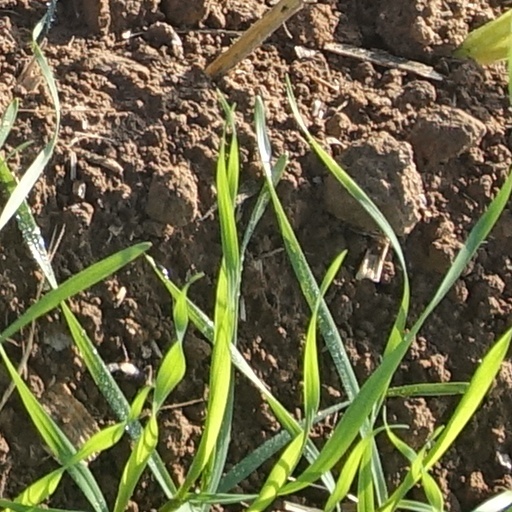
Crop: wheat